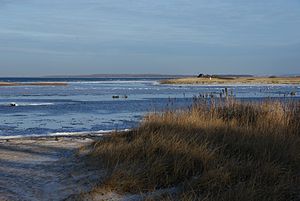
Østersøen / Vejr
Østersøen, også kaldet Baltiske Hav, er et indhav i Nordeuropa som omgives af Danmark, Tyskland, Polen, Litauen, Letland, Estland, Rusland, Finland og Sverige, der ved Øresund, Storebælt og Lillebælt forbindes med Kattegat. Det er verdens største brakvandssø, og opdeles normalt i hovedområderne Botniske Bugt, Finske Bugt, Rigabugten og den egentlige Østersø, der er den indre del af Østersøen dækkende området omkring Bornholm samt Øland og Gotland.